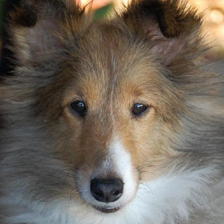
Label: animals